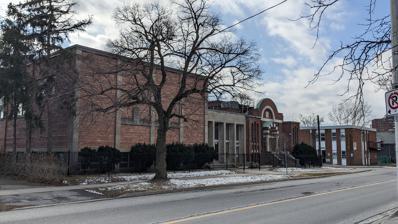
Building: Congregation B'nai Israel (St. Catharines)
Country: Canada
Year built: 1905
Synagogue in Ontario, Canada For similarly named synagogues, see B'nai Israel . B'nai Israel Religion Affiliation Conservative Judaism Leadership Rabbi: Moshe Meirovich Year consecrated 1905 Status Active Location Location 190 Church Street St. Catharines , Ontario L2R 4C4 Geographic coordinates 43°09′51″N 79°14′13″W / 43.164043°N 79.236875°W / 43.164043; -79.236875 Website www .jewishstcatharines .com Congregation B'nai Israel ( Hebrew : בני ישראל) is a Conservative Jewish congregation located in downtown St. Catharines , Ontario , Canada. It is the only conservative synagogue in the Niagara Region . Founded early in the twentieth century, its synagogue building completed in 1925 is among the oldest still standing in Canada . History The congregation was established in 1907 and religious gatherings were held in various places. In 1917, a temporary synagogue was built. Shortly afterwards, an architectural firm was commissioned for a permanent synagogue. A friend of a congregation member had to buy the property as the landowners would not sell to Jews. Construction started in 1924 and was completed by 1925. The previous synagogue was then used as the residence for their rabbi. The congregation has been part of the United Synagogue of Conservative Judaism since 1981. In 1998, the congregation was sued by a former rabbi for wrongful dismissal , who was then compensated $130,000. In 2016, the synagogue was featured in an exhibit at the St. Catharines Museum . In 2024, the building became a heritage site under the Ontario Heritage Act . References